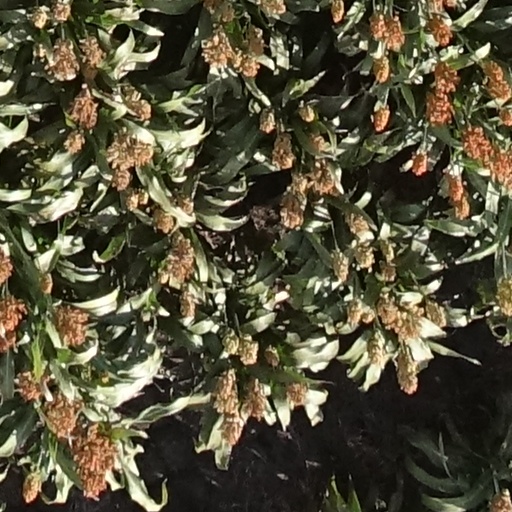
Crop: sorghum